Emperor

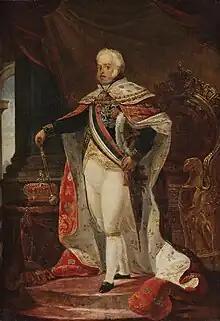
John VI, King of Portugal and the Algarves, Emperor of Brazil

The first Austrian Emperor was the last Holy Roman Emperor, Franz II. In the face of aggressions by Napoleon, Francis feared for the future of the Holy Roman Empire. He wished to maintain his and his family's Imperial status in the event that the Holy Roman Empire should be dissolved, as it indeed was in 1806 when an Austrian-led army suffered a humiliating defeat at the Battle of Austerlitz. After which, the victorious Napoleon proceeded to dismantle the old "Reich" by severing a good portion from the empire and turning it into a separate Confederation of the Rhine. With the size of his imperial realm significantly reduced, Francis II, "Holy Roman Emperor" became Francis I, "Emperor of Austria". The new imperial title may have sounded less prestigious than the old one, but Francis' dynasty continued to rule from Austria and a Habsburg monarch was still an emperor ("Kaiser"), and not just merely a king ("König"), in name. According to the historian Friedrich Heer, the Austrian Habsburg emperor remained an "auctoritas" of a special kind. He was "the grandson of the Caesars", he remained the patron of the Holy Church.